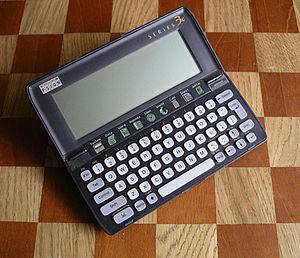
PSION est une marque de logiciels et de matériel informatique britannique. Elle a été créée par David Potter en 1980. Le sigle signifie Potter Scientific Inc. Or Nothing, car le nom Potter Scientific Inc. avait déjà été déposé par quelqu'un d'autre, mais dans l'esprit têtu de David Potter, ce serait "ça ou rien".